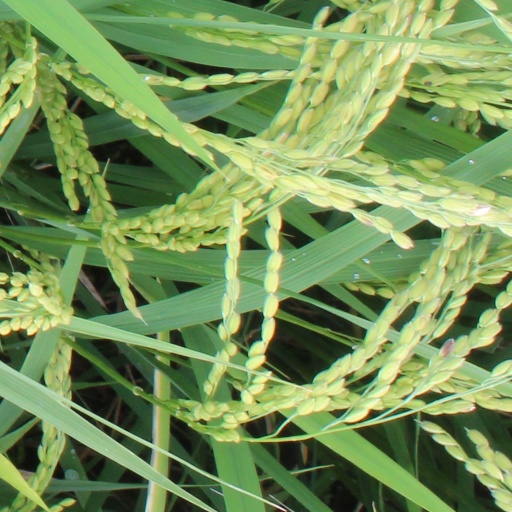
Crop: rice